Floods in the United States (2000–present)

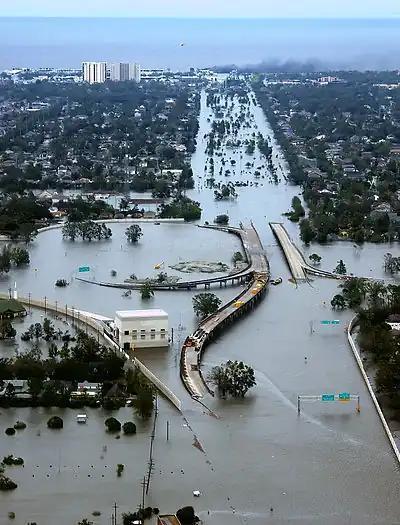
Flooded I-10/I-610/West End Blvd interchange and surrounding area of northwest New Orleans from Hurricane Katrina.

On August 29, 2005, Hurricane Katrina made landfall along the southeast tip of Louisiana as a Category 3 hurricane after reaching its peak intensity as a Category 5 hurricane on August 28. The strong northerly flow behind Katrina caused breaks and failures in the levees that protected the lower Ninth Ward and along other canals in New Orleans, flooding 80 percent of the city for nearly a month. The mouth of the Mississippi River saw breaks in its levee system due to storm surge. In Mississippi, a massive storm surge destroyed most structures along the coast including floating casinos, and preliminary figures show that the storm surge was higher than in Hurricane Camille of 1969. There were 1,836 fatalities, mostly from flooding.